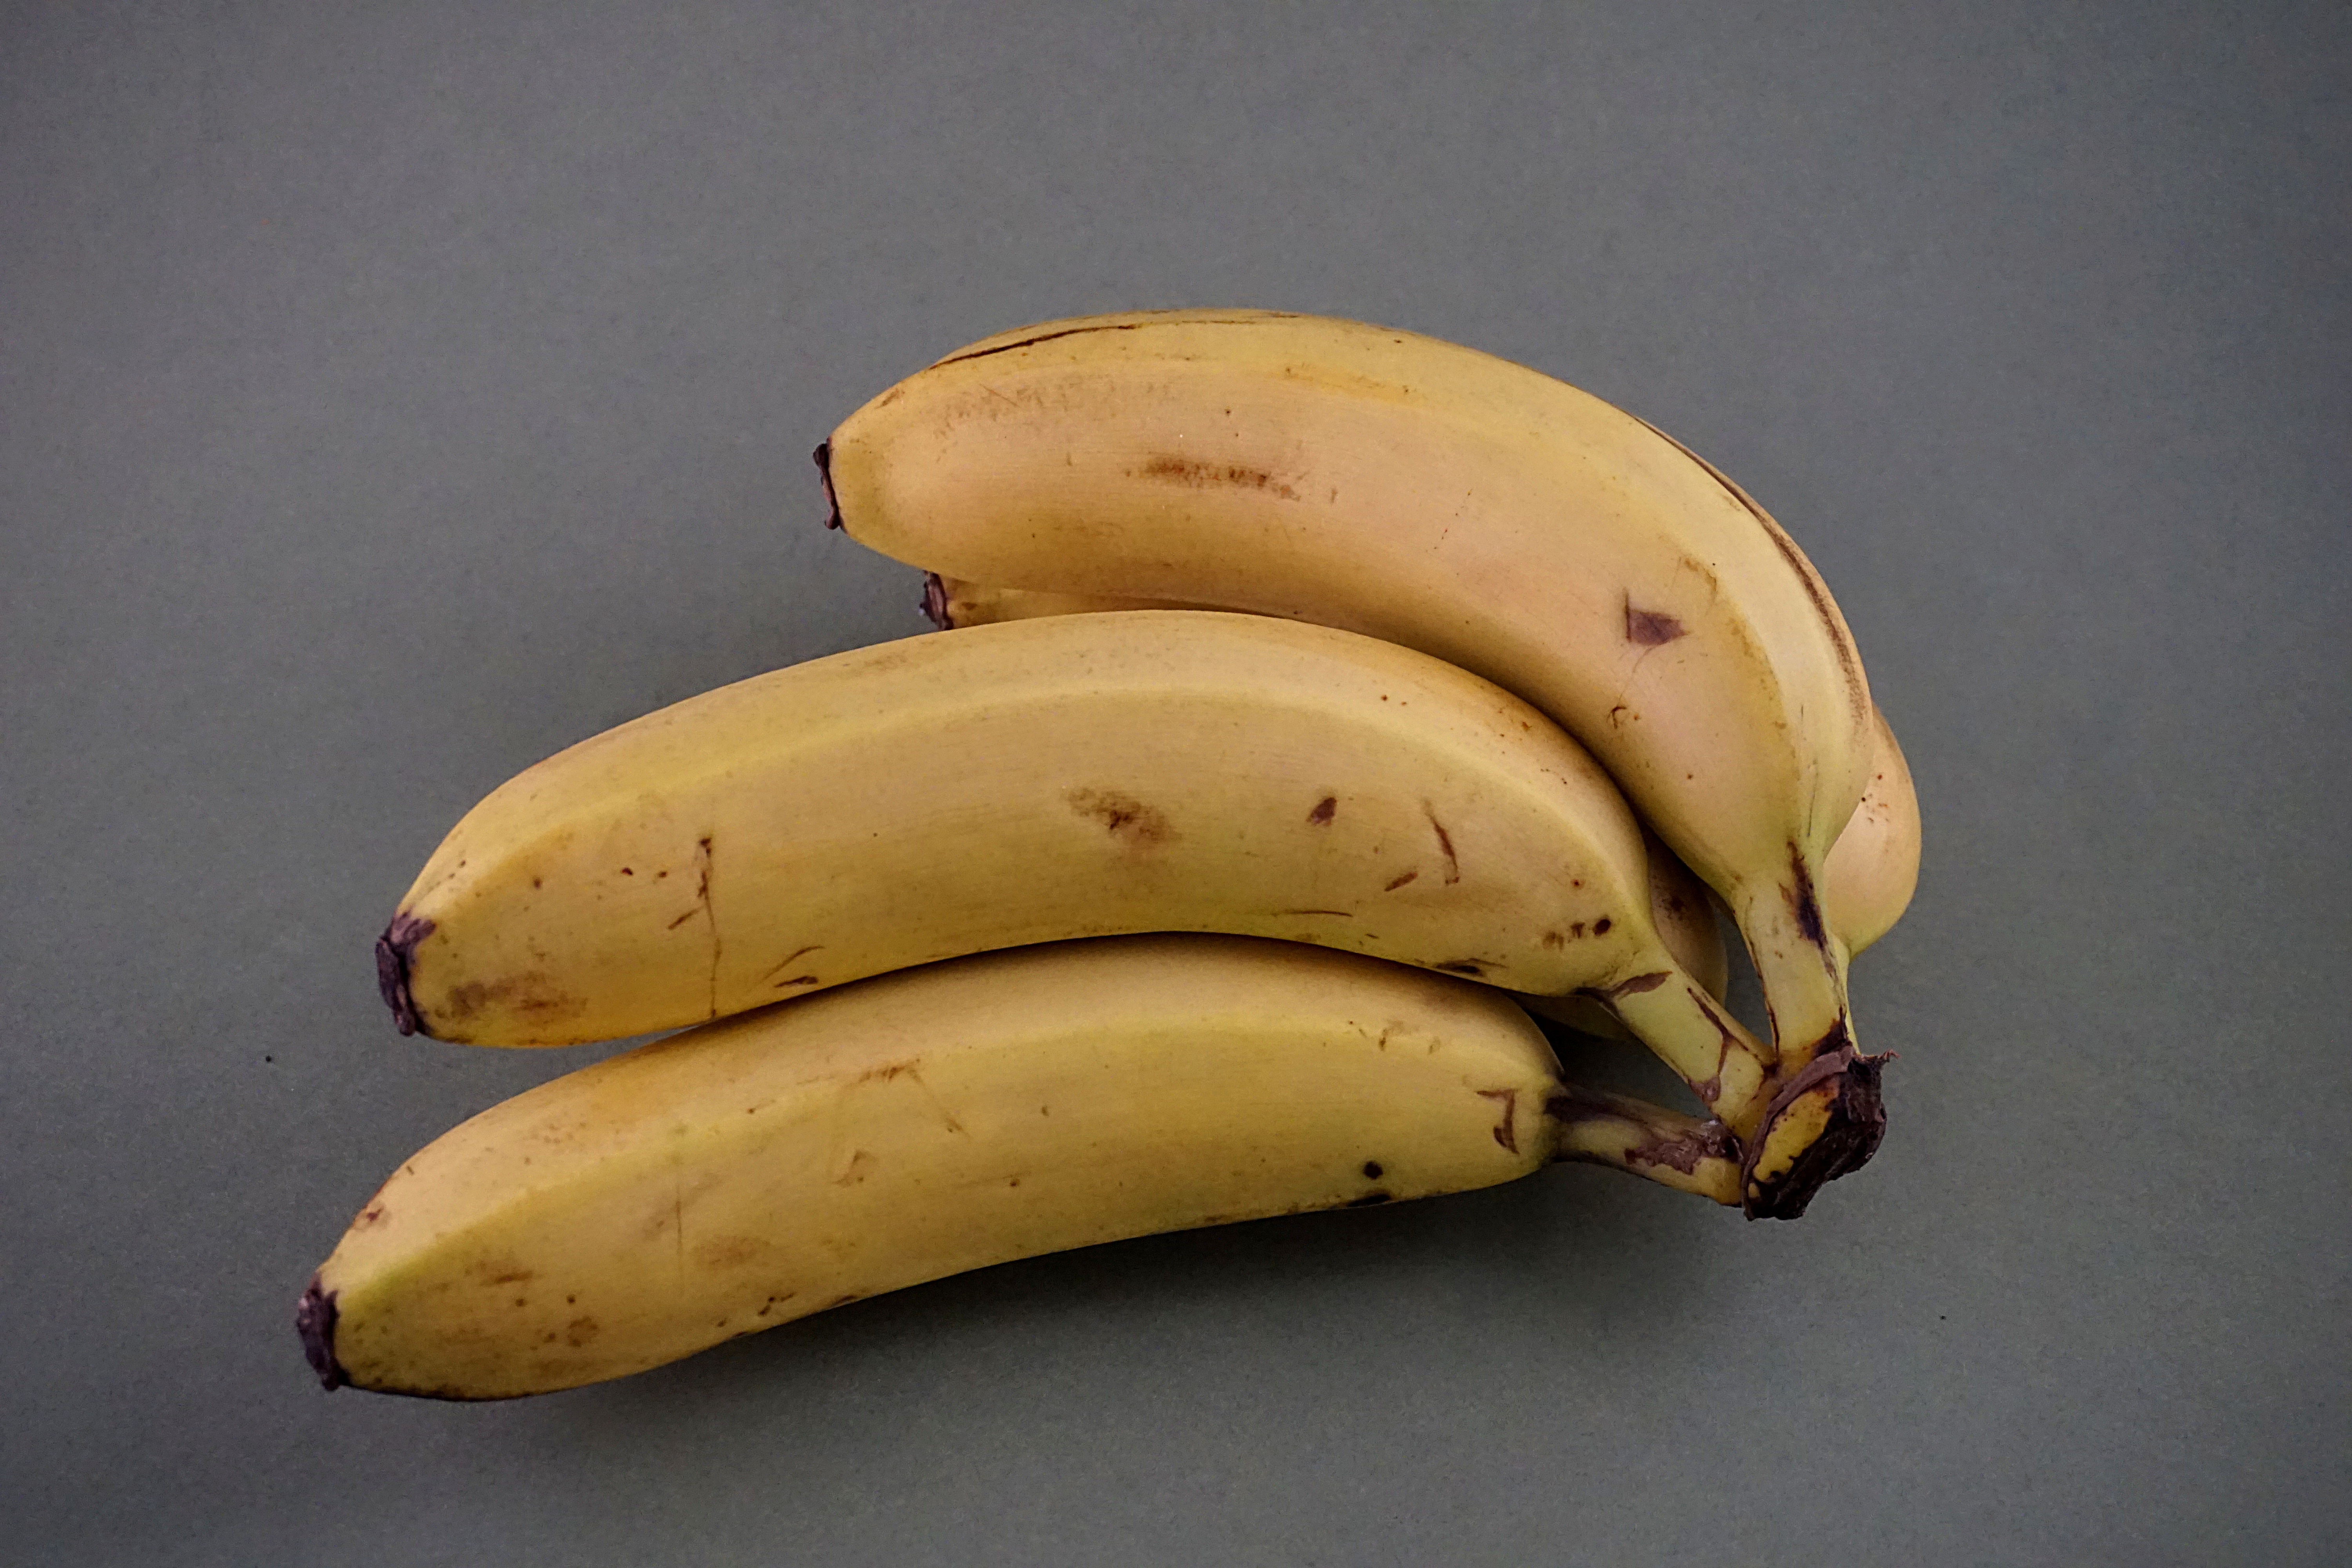
plant, fruit, food, produce, vegetable, market, yellow, banana, dessert, eat, power, bananas, meals, diet, flowering plant, exotic fruits, land plant, banana family, cooking plantain